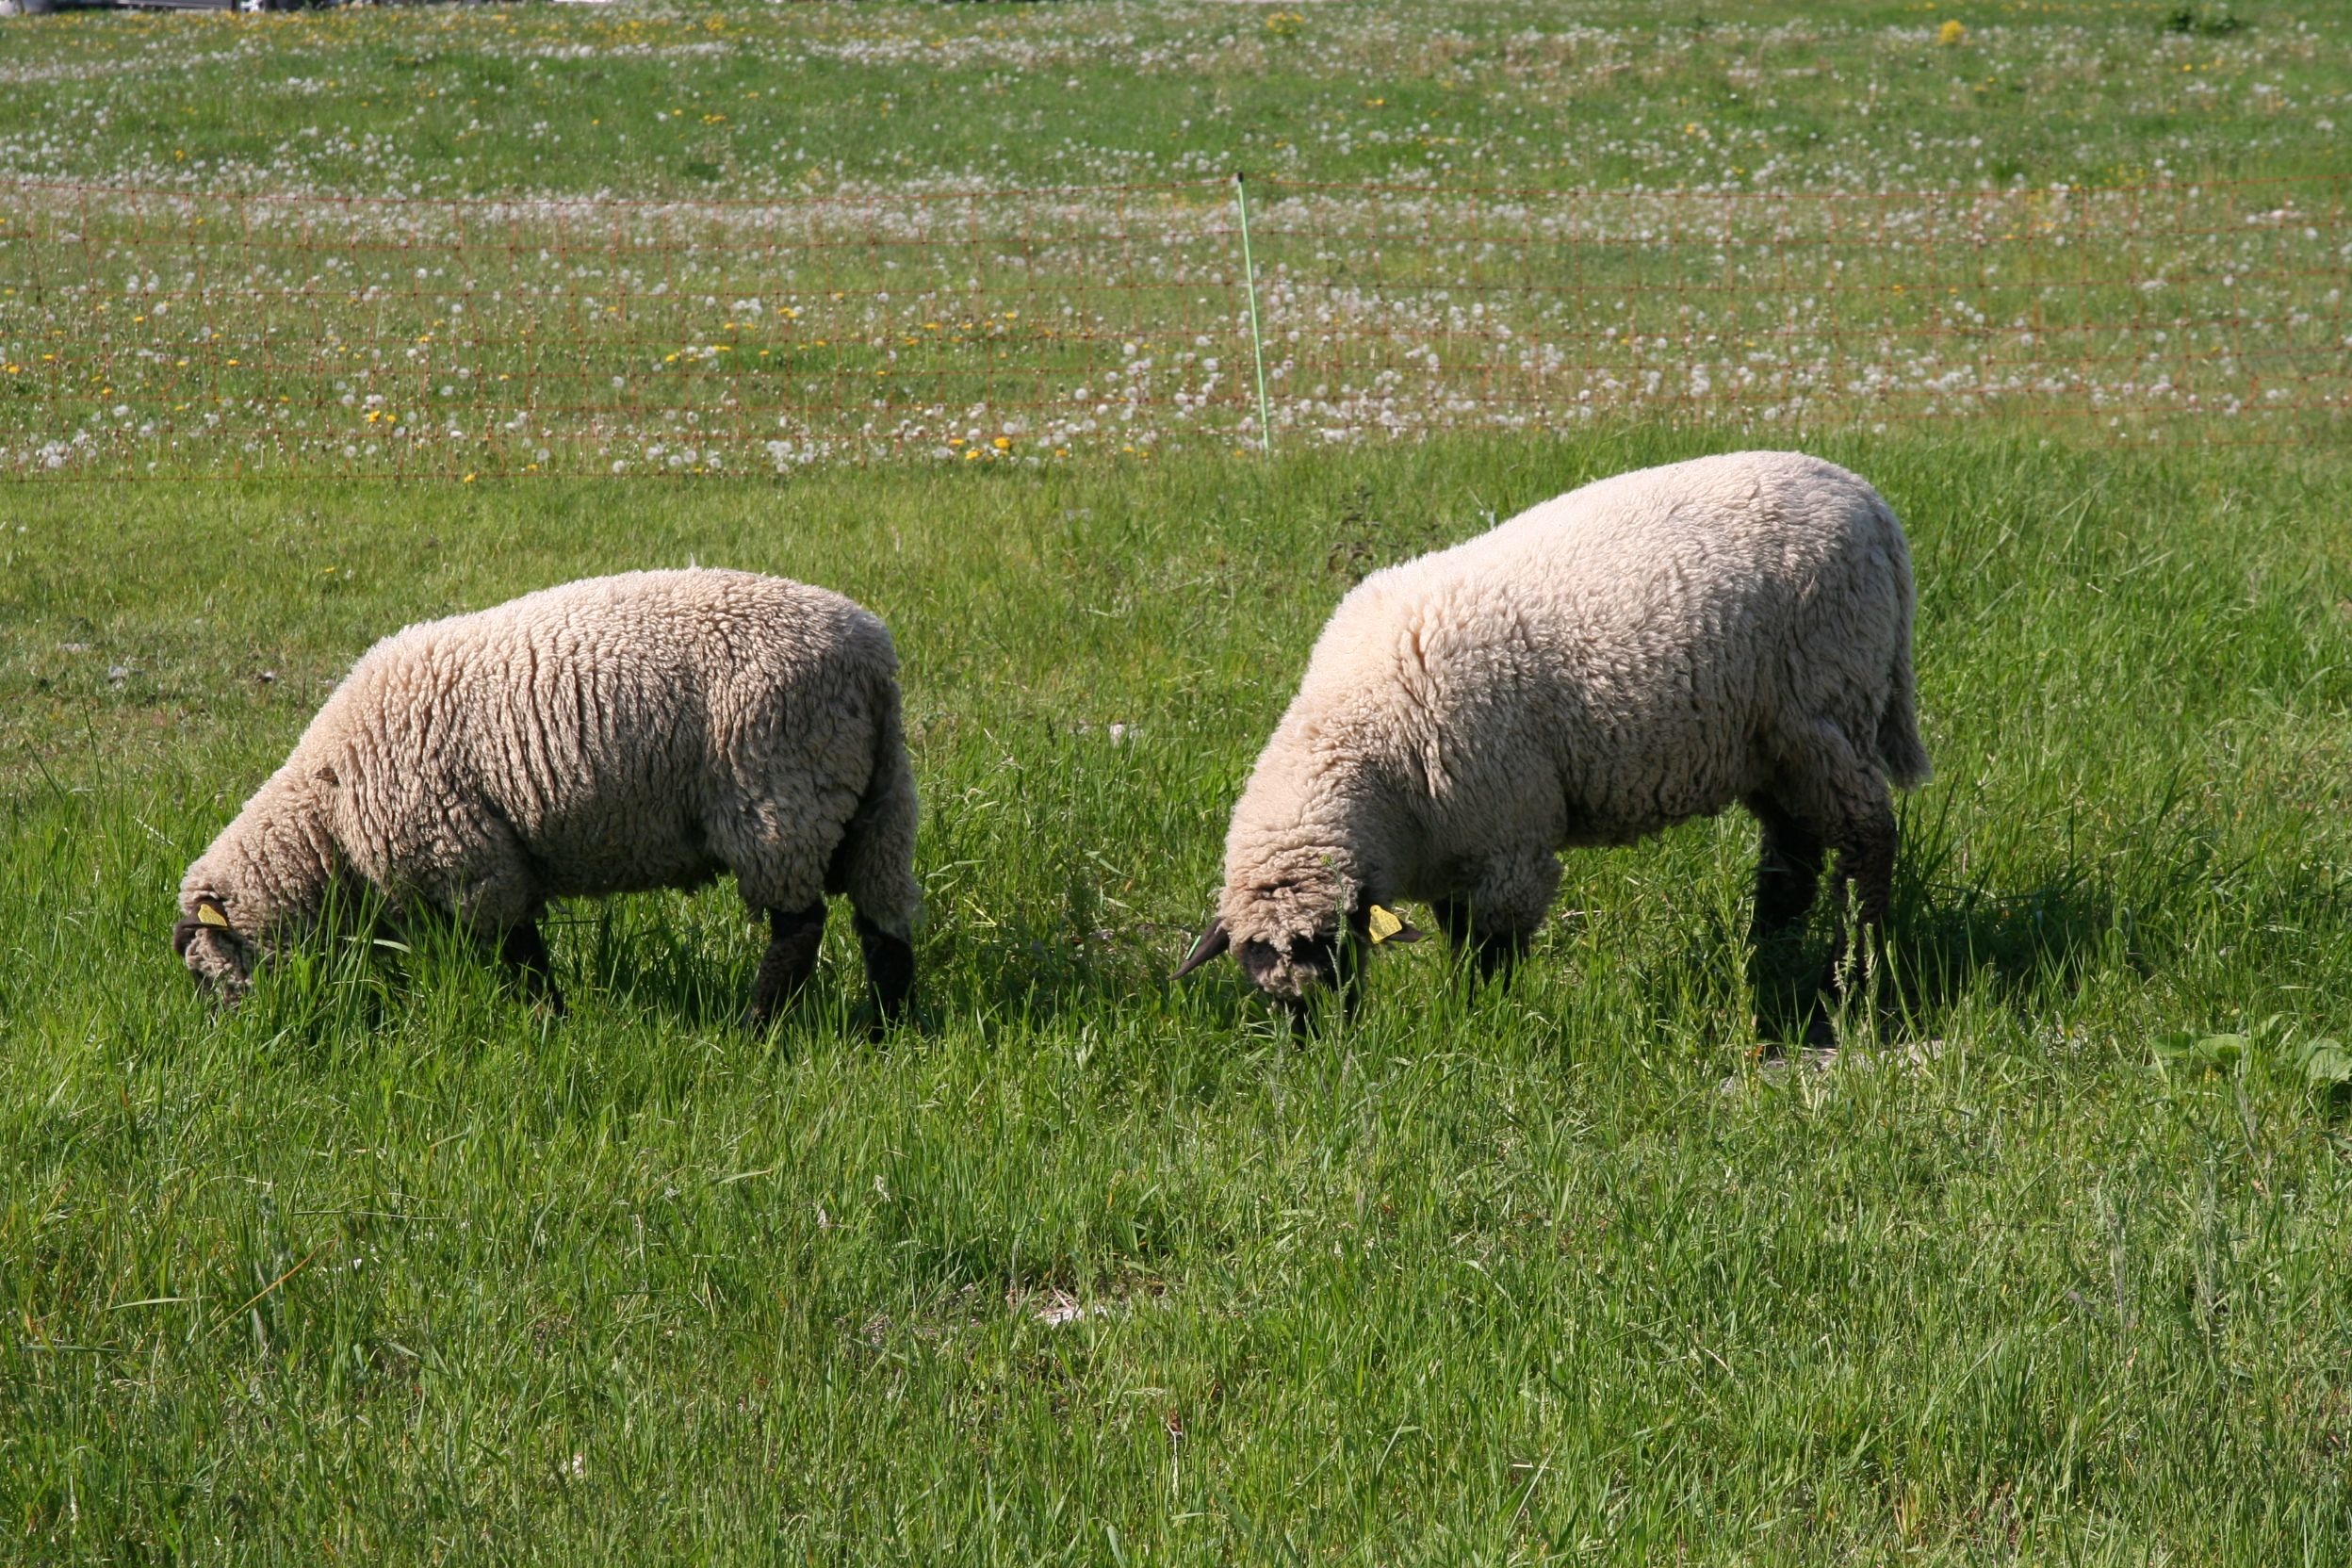
grass, field, meadow, flock, wildlife, fur, herd, fluffy, pasture, grazing, sheep, mammal, eat, wool, fauna, flock of sheep, grassland, animals, vertebrate, sheeps, bison, alm, grazing sheep, sch fle, cow goat family